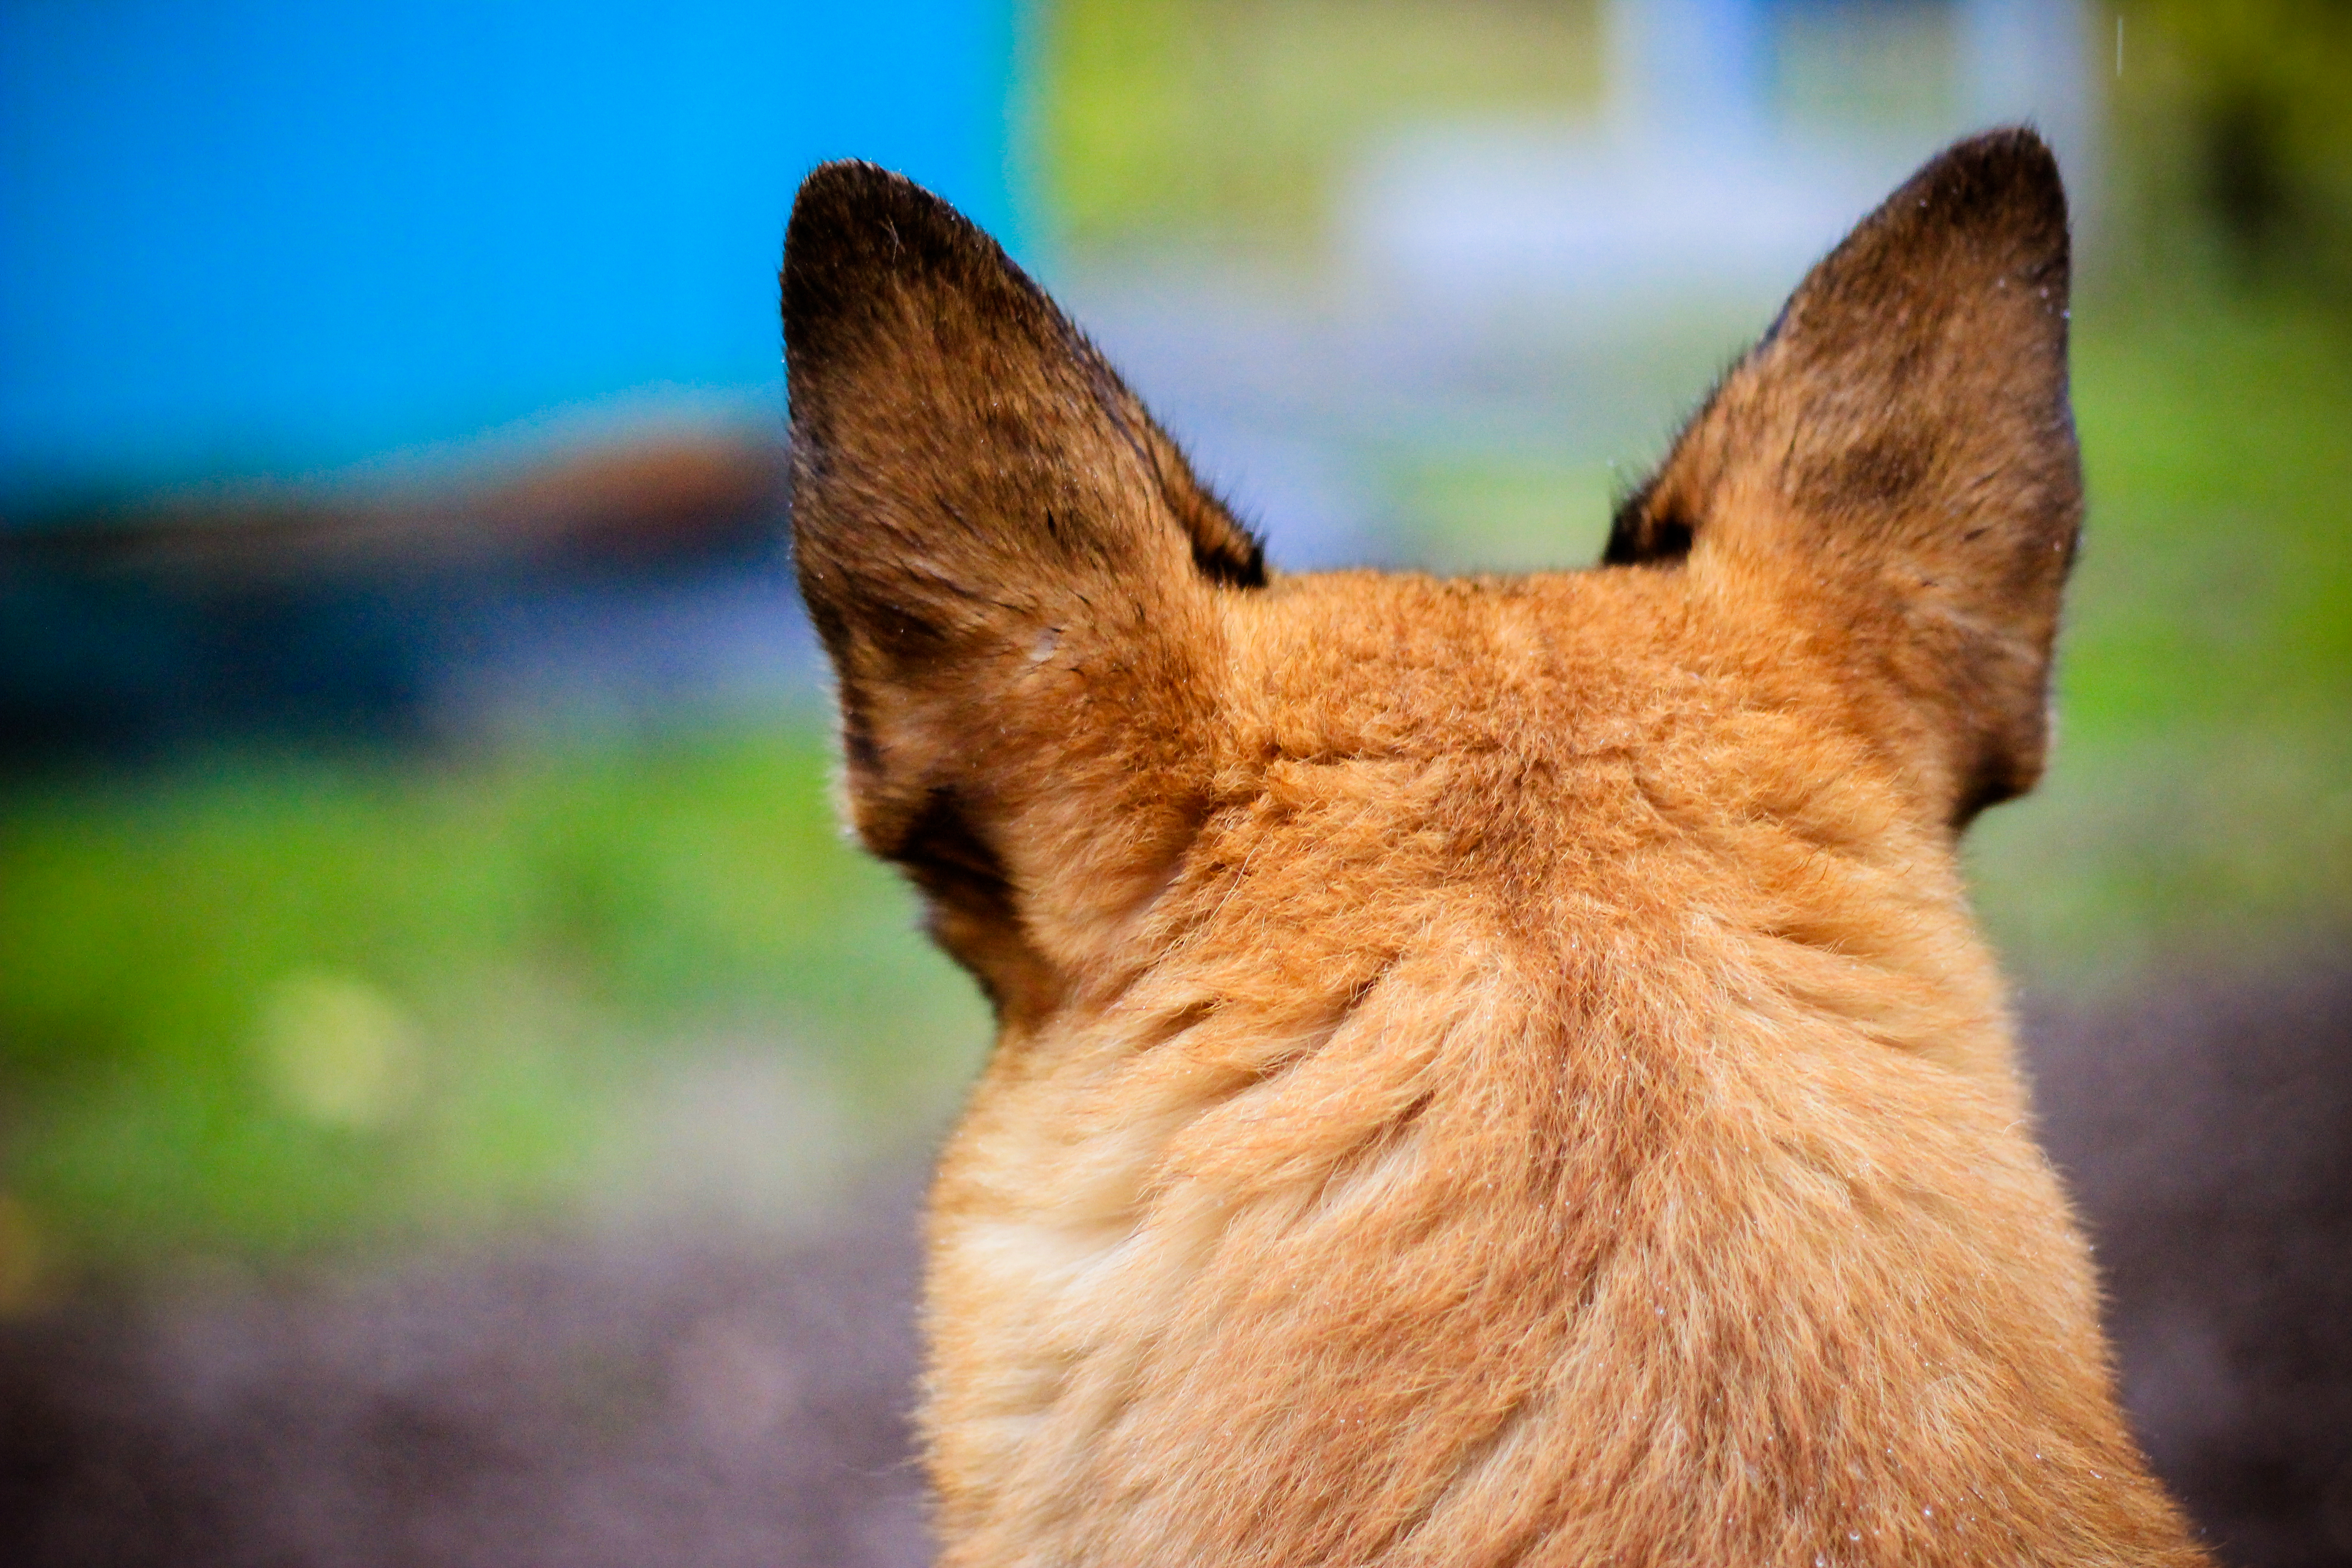
dog, brown, watchdog, husky, shepherd, nose, ears, mustache, eyes, view, wool, autumn, summer, grass, greens, vertebrate, mammal, canidae, dog breed, snout, wildlife, carnivore, fawn, whiskers, fur, ear